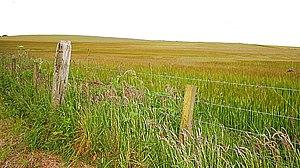
La monoculture est la culture d'une seule espèce de plante. En agriculture, cas particulier de succession culturale, ce concept s'oppose à la polyculture. Il peut s'appliquer soit à une parcelle, soit à un ensemble de parcelles au niveau d'une exploitation agricole, d'une forêt plantée, voire d'une région.